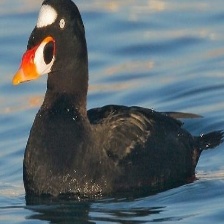
Species: SURF SCOTER
Scientific name: MELANITTA PERSPICILLATA
ImageNet parent category: drake